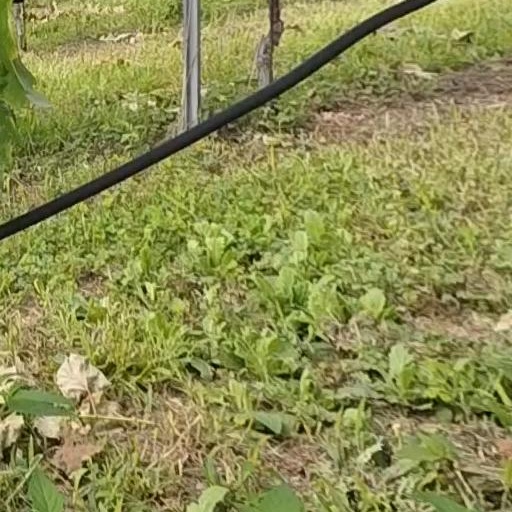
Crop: grape